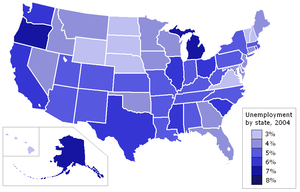
Les États-Unis sont la première puissance économique mondiale.